Where the Day Takes You

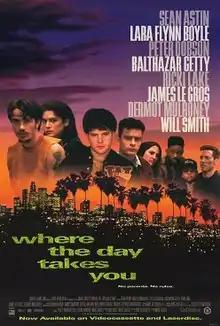
Theatrical release poster

Where the Day Takes You is a 1992 American drama film directed by Marc Rocco. The film stars Sean Astin, Lara Flynn Boyle, Peter Dobson, Balthazar Getty, Ricki Lake, James LeGros, Dermot Mulroney and Will Smith in his film debut. Its plot follows a group of teenage runaways trying to survive on the streets of Los Angeles. The film was released on September 11, 1992.